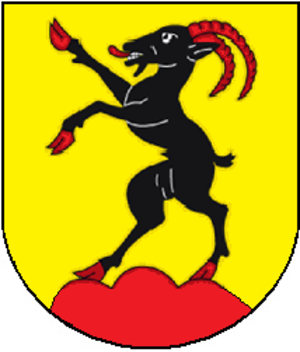
Mettembert est une commune suisse du canton du Jura.